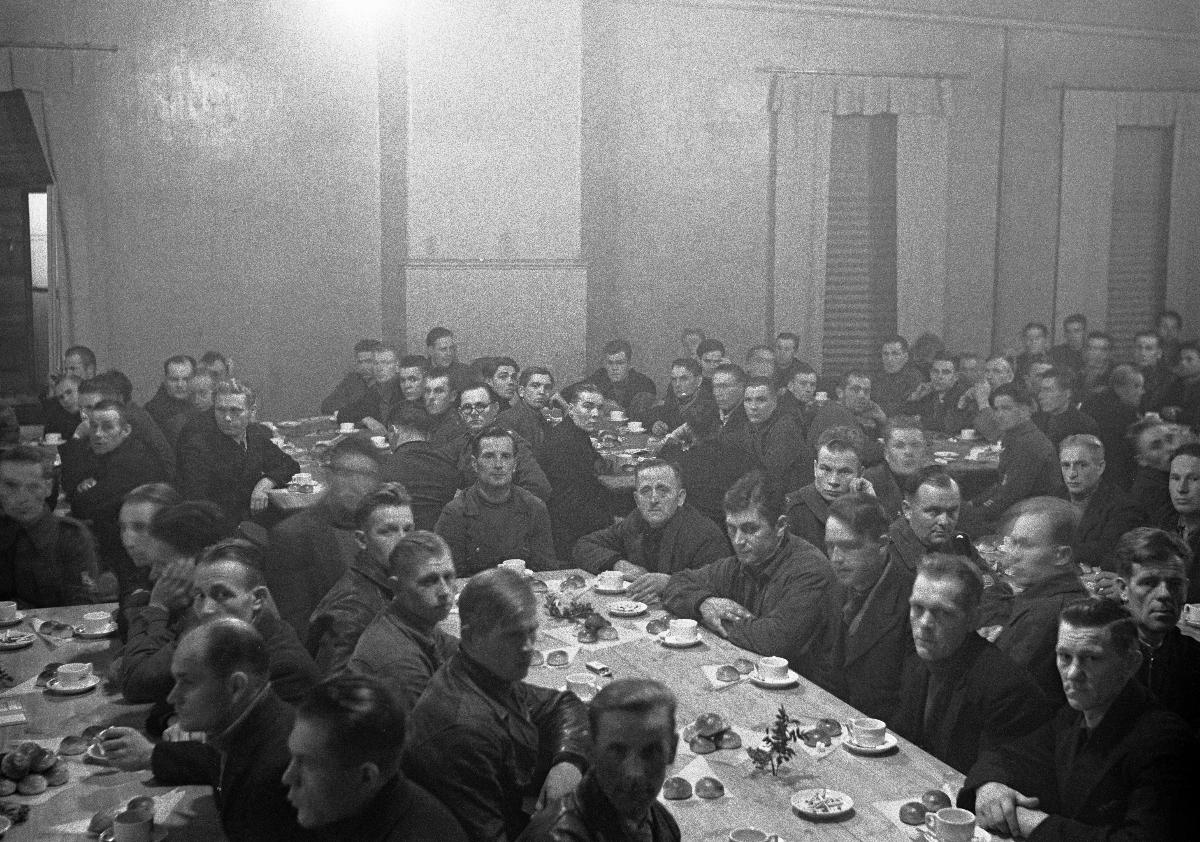
Reservistiläisten ohjelmailta
Reservisters programkväll; Reservists program evening
sisällön kuvaus: Ohjelmailta reservistiläisille Valkoisen kaartin kasarmissa Helsingissä 28.10.1939. content description: Program evening for the reservists in the White Guard garrison in Helsinki 28.10.1939. innehållsbeskrivning: Programkväll för reservister i Vita gardets kasern i Helsingfors 28.10.1939.
Kuvaaja: Sundström, Hugo, kuvaaja
Vuosi: 1939
Paikka: Suomi, Uusimaa, Helsinki
Aiheet: HBL; reserviläiset; defence; reservists; reservister; försvar